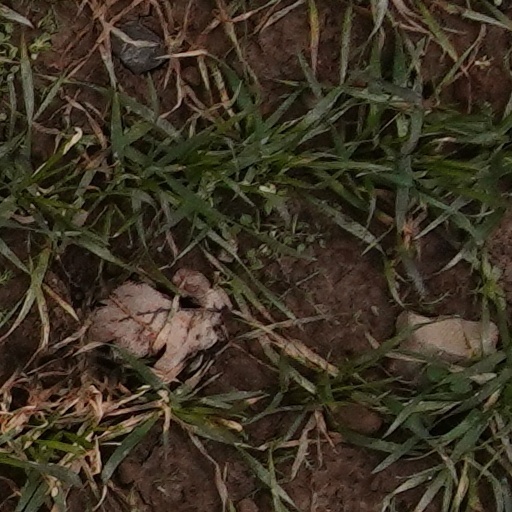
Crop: wheat